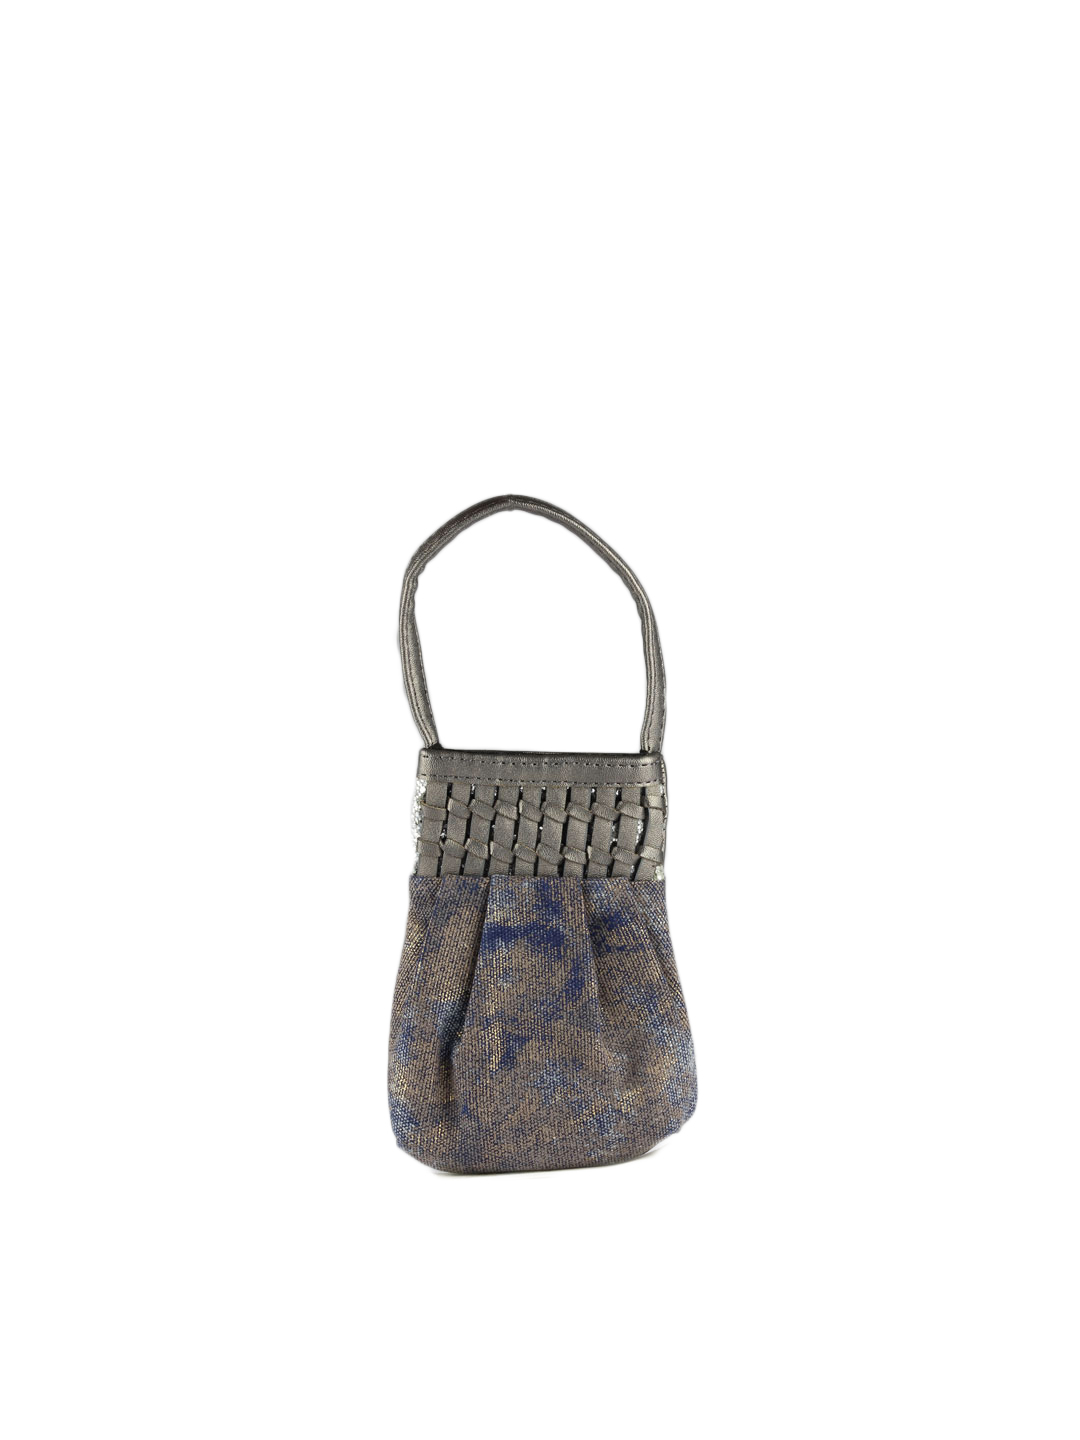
Baggit Women Grey & Blue Dhamal Mobile Pouch
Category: Accessories / Bags / Mobile Pouch
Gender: Women
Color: Grey
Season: Summer 2012
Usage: Casual